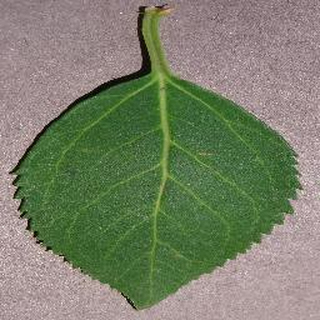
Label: healthy_cherry